Kimi Räikkönen

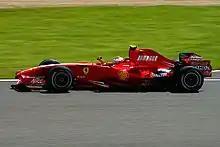
Räikkönen won his third race of at Silverstone.

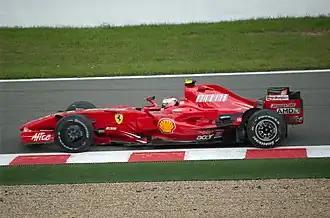
Räikkönen at Spa, where he won his fourth race of the year

Räikkönen started the season in Australia by taking pole position, setting the fastest lap, and becoming the first driver since Nigel Mansell in to win his first Grand Prix with Ferrari.